Arihant (Jainism)

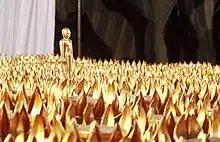
Sculpture depicting Rishabhanatha, the first Arihant of the present half cycle of time ("avasarpini") moving over lotus after attaining omniscience.

Arihant is a jiva (soul) who has conquered inner passions such as attachment, anger, pride and greed. Having destroyed four inimical karmas, they realize pure self. "Arihants" are also called "kevalins" (omniscient beings) as they possess "kevala jnana" (pure infinite knowledge). An "arihant" is also called a jina ("victor"). At the end of their life, "arihants" destroy remaining "karmas" and attain "moksha" (liberation) and become "siddhas". "Arihantas" have a body while "siddhas" are bodiless pure spirit. The Ṇamōkāra mantra, the fundamental prayer dedicated to "Pañca-Parameṣṭhi" (five supreme beings), begins with "Ṇamō arihantāṇaṁ", "obeisance to the arihants".